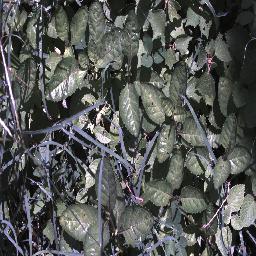
Label: snake_weed